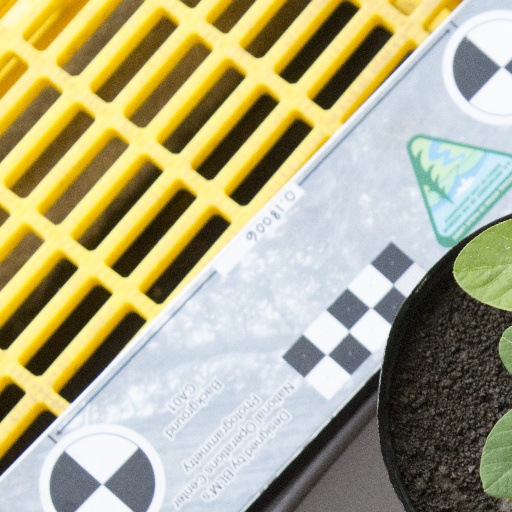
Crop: soybean